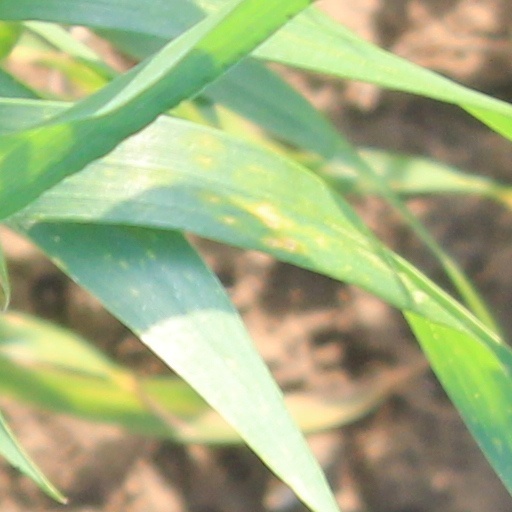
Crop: wheat